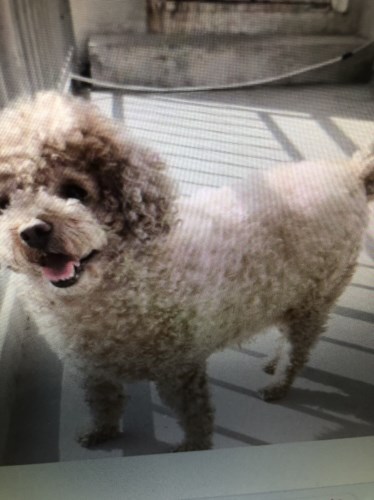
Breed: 7449-n000128-teddy